USS Higbee

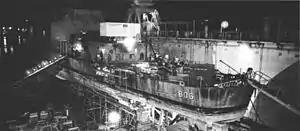
"Higbee" under repair at Subic bay following her bomb hit

Ready for action on 3 January 1964, "Higbee" trained on the West Coast until departing for Japan on 30 June and reached her new homeport, Yokosuka, on 18 July. During the Gulf of Tonkin Incident in August, the destroyer screened carriers of Task Force 77 (TF 77) in the South China Sea. In February 1965 "Higbee" supported the 9th Marine Brigade at Da Nang, Vietnam. In May she participated in Project Gemini recovery in the Western Pacific. On 1 September "Higbee" helped to rescue the crew from "Arsinoe" after the French tanker had grounded off Scarborough Shoals in the South China Sea. The remainder of September was spent in naval gunfire support off South Vietnam. On the return voyage to home port, the ship saw short duty as Station Ship Hong Kong. While in Hong Kong, Princess Margaret was piped aboard the ship.